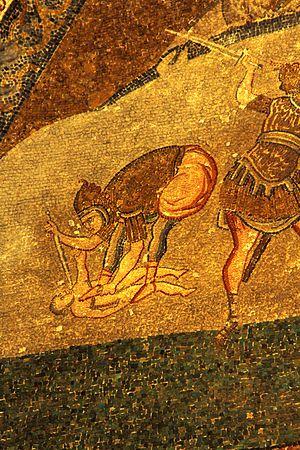
Saint-Sauveur-in-Chora est un des plus beaux exemples d'église byzantine. L'église est actuellement située dans le district stanbouliote occidental d'Edirne Kapı. En 1511, l'église fut convertie en mosquée par les Turcs Ottomans. Elle devint un musée en 1948, puis est reconvertie en mosquée le 21 août 2020 par décret présidentiel du chef d’État turc Recep Tayyip Erdoğan.